Grønnehave railway station

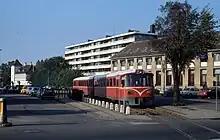
Grønnehave station in 1974.

The station opened in 1906 as the terminus of the new Helsingør-Hornbæk Railway Line (HHB). From 1908, however, all trains were continued from Grønnehave station via a connecting track along the harbour to Helsingør station, arriving and departing from a special railway halt in the street next to the station building.